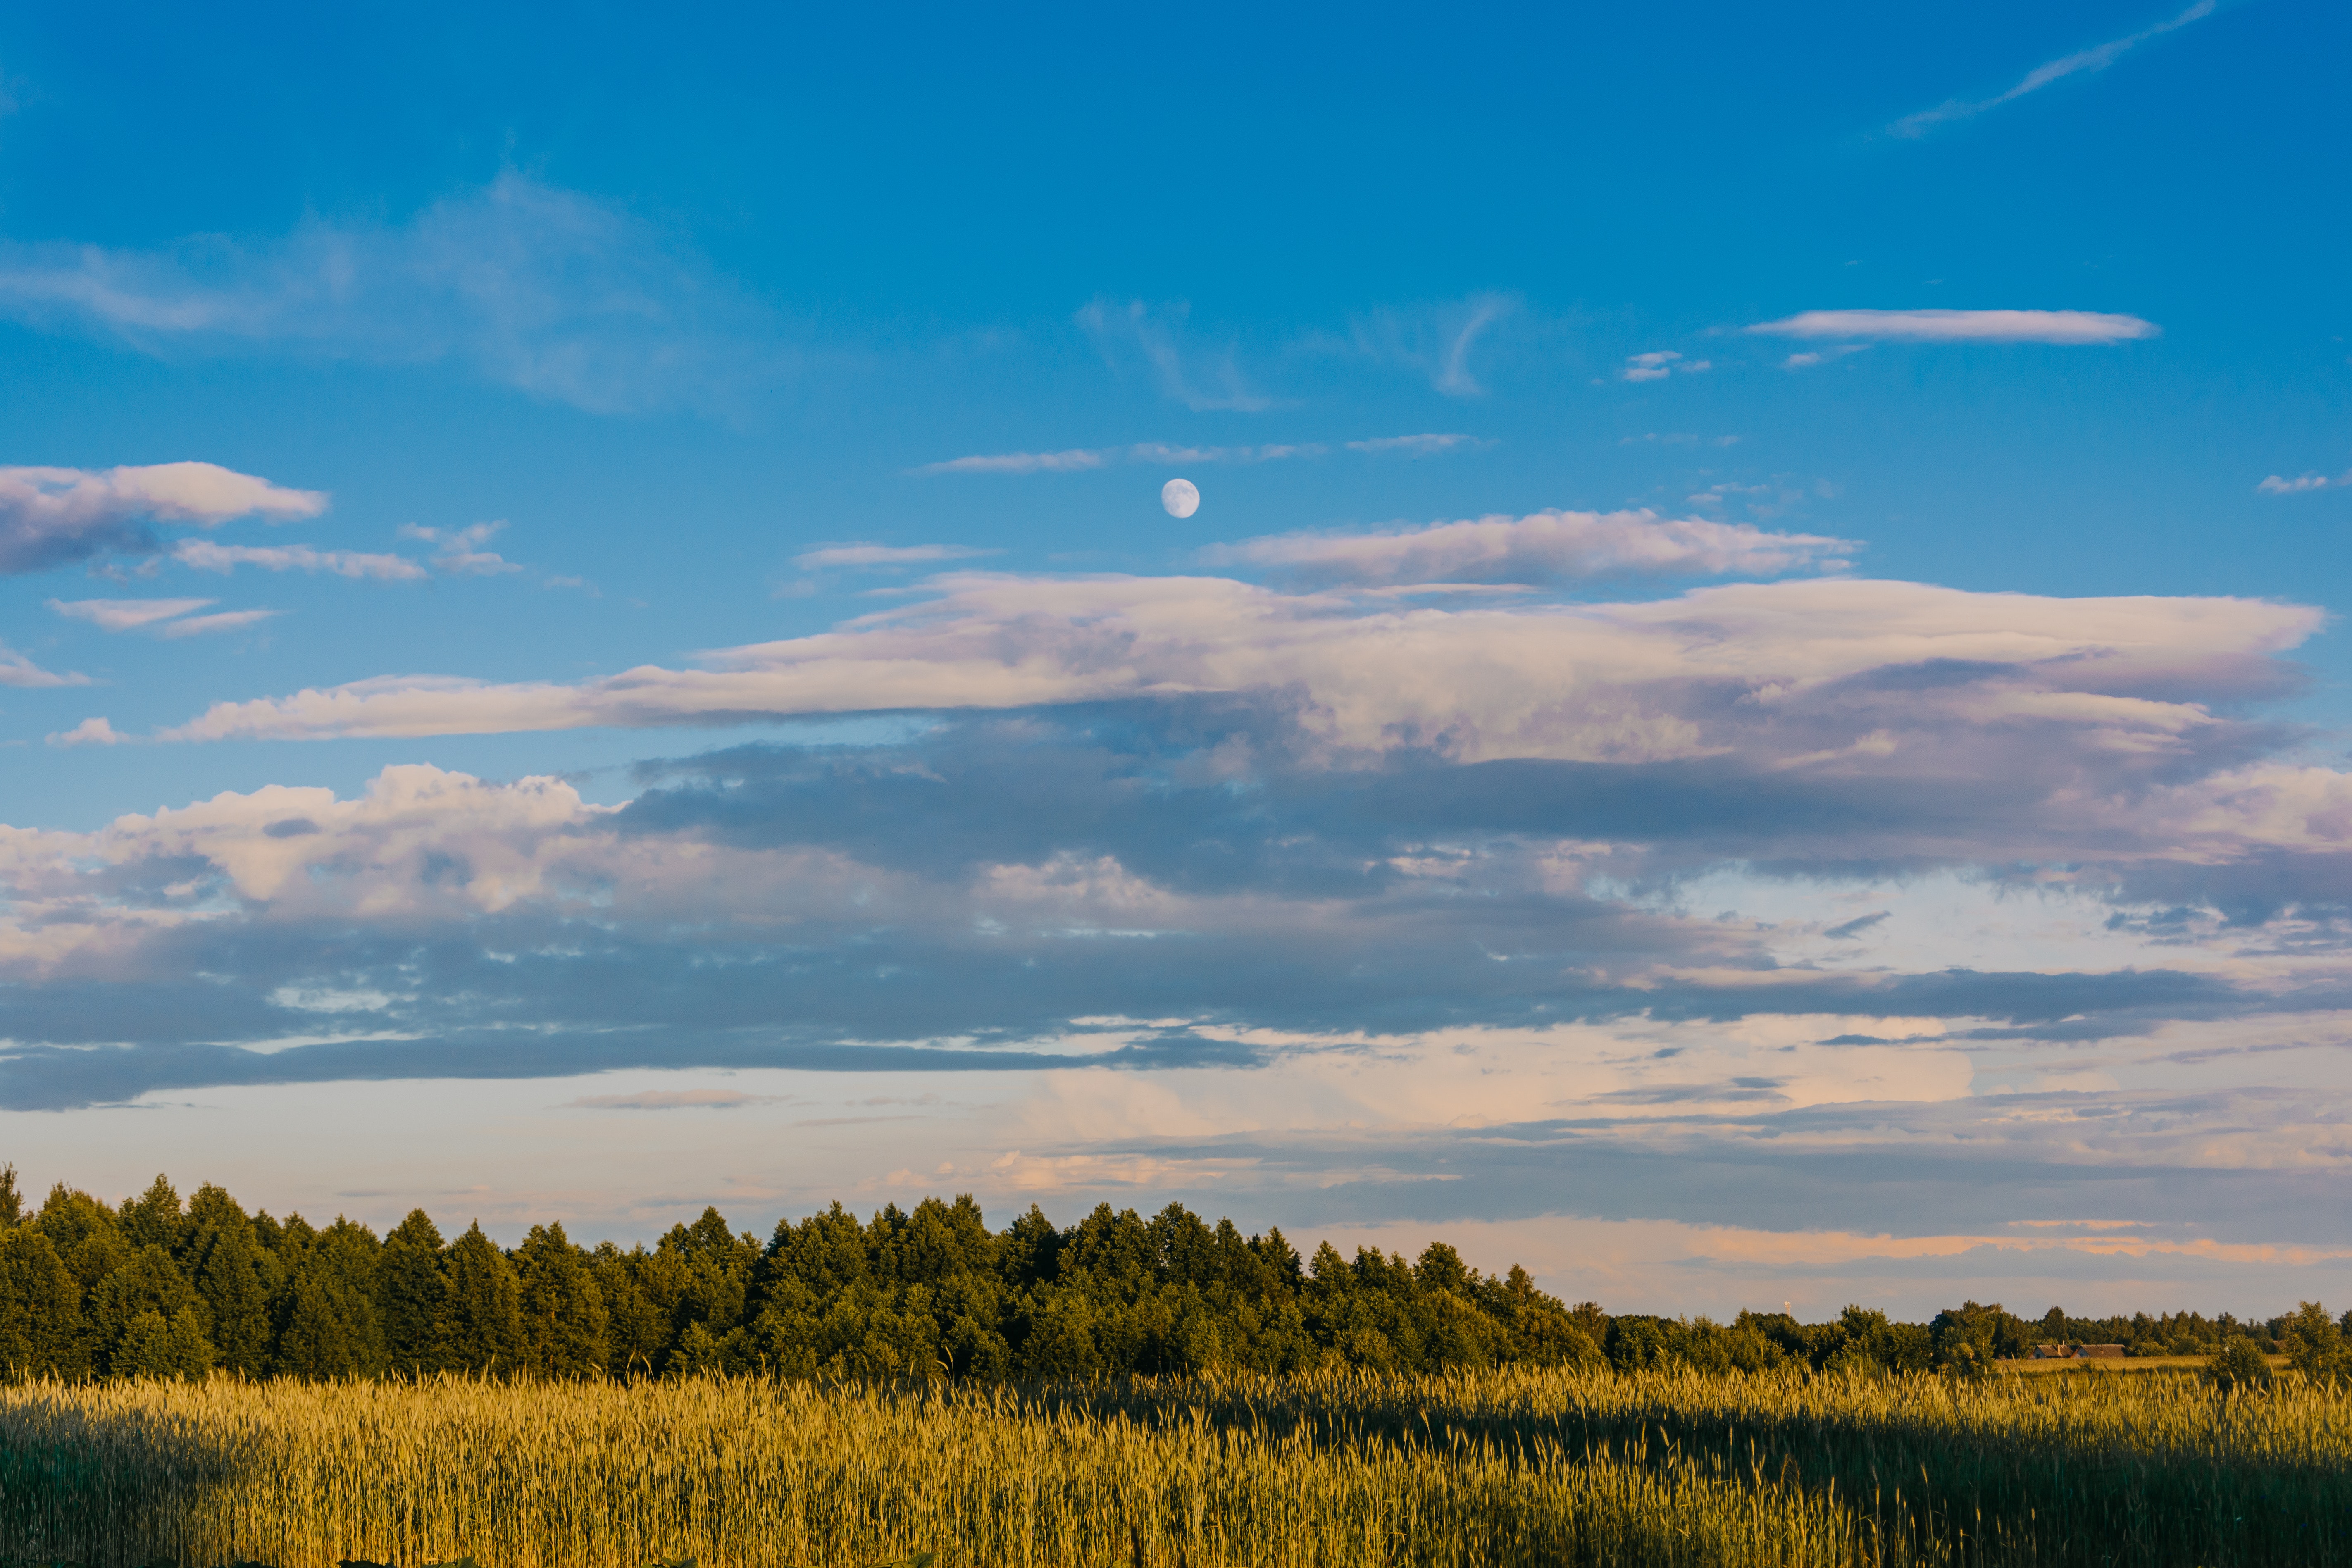
sky, grassland, ecosystem, cloud, prairie, field, daytime, horizon, plain, atmosphere, cumulus, meadow, ecoregion, morning, steppe, savanna, rural area, sunlight, grass, landscape, tree, meteorological phenomenon, evening, calm, grass family, computer wallpaper, tundra, wetland, hill, wind